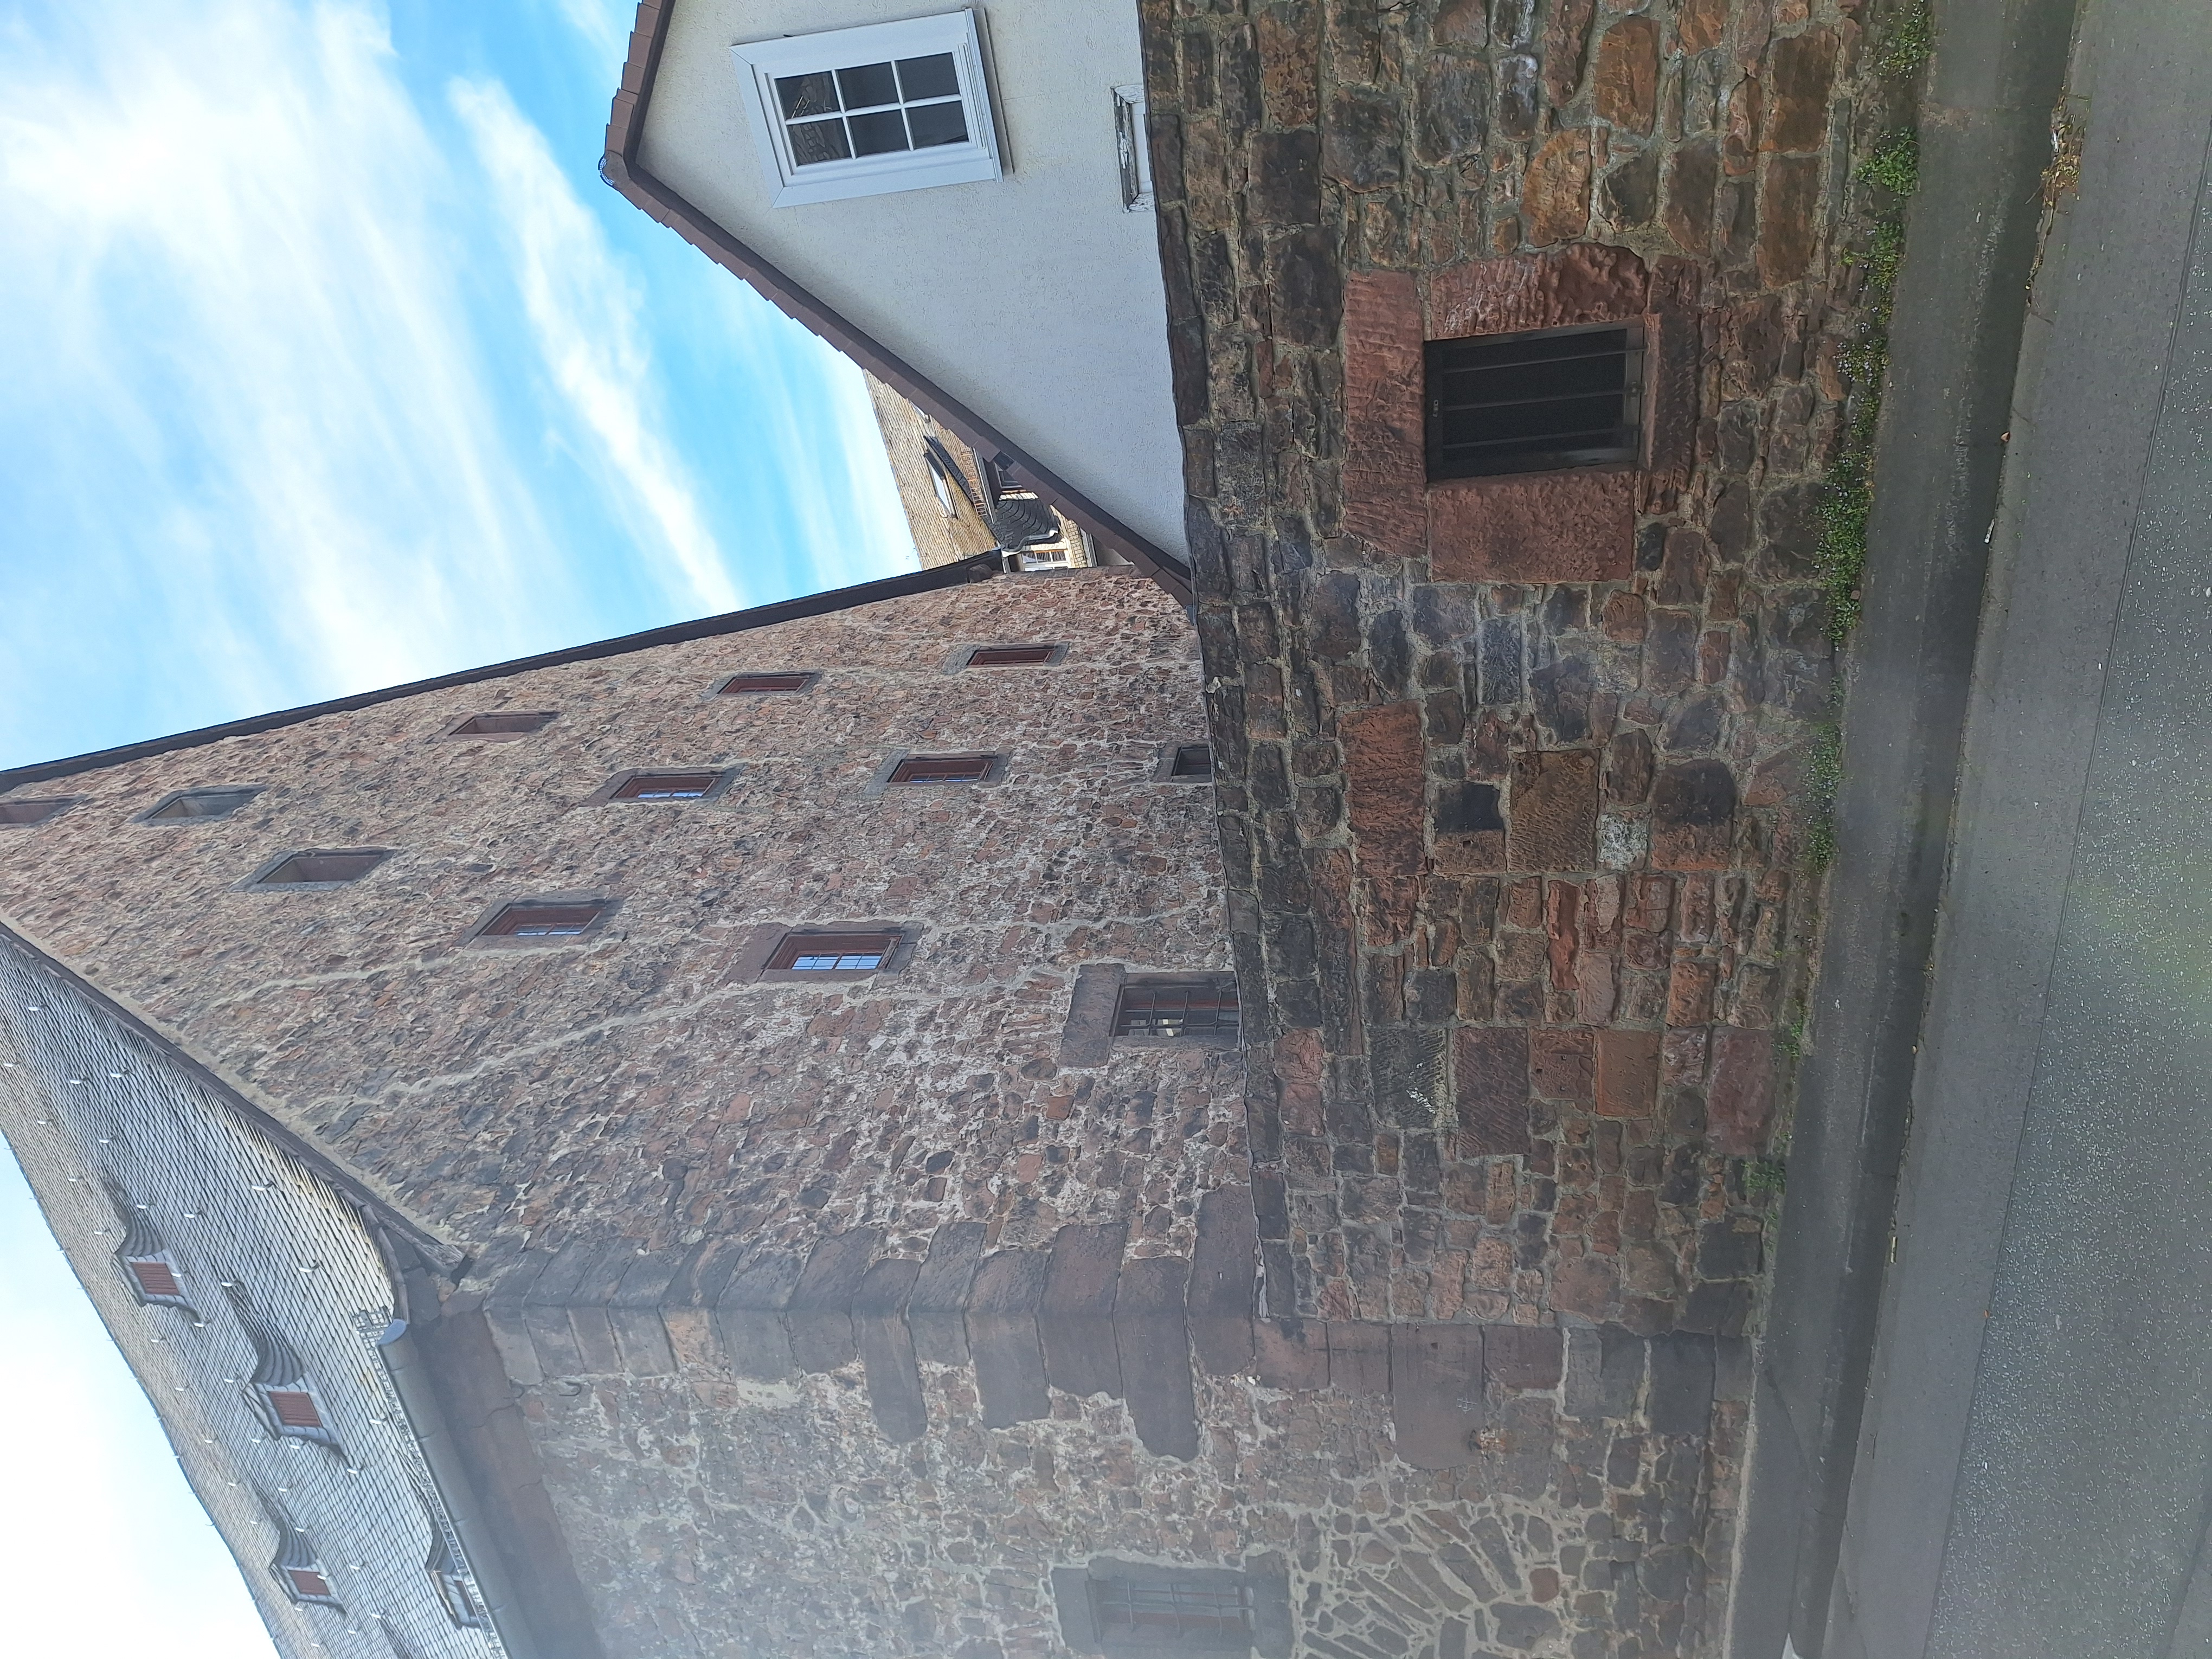
Building: Mineralogisches Museum